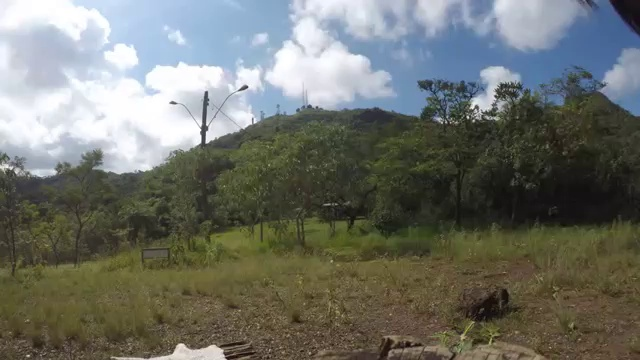
Fire: no
Smoke: no